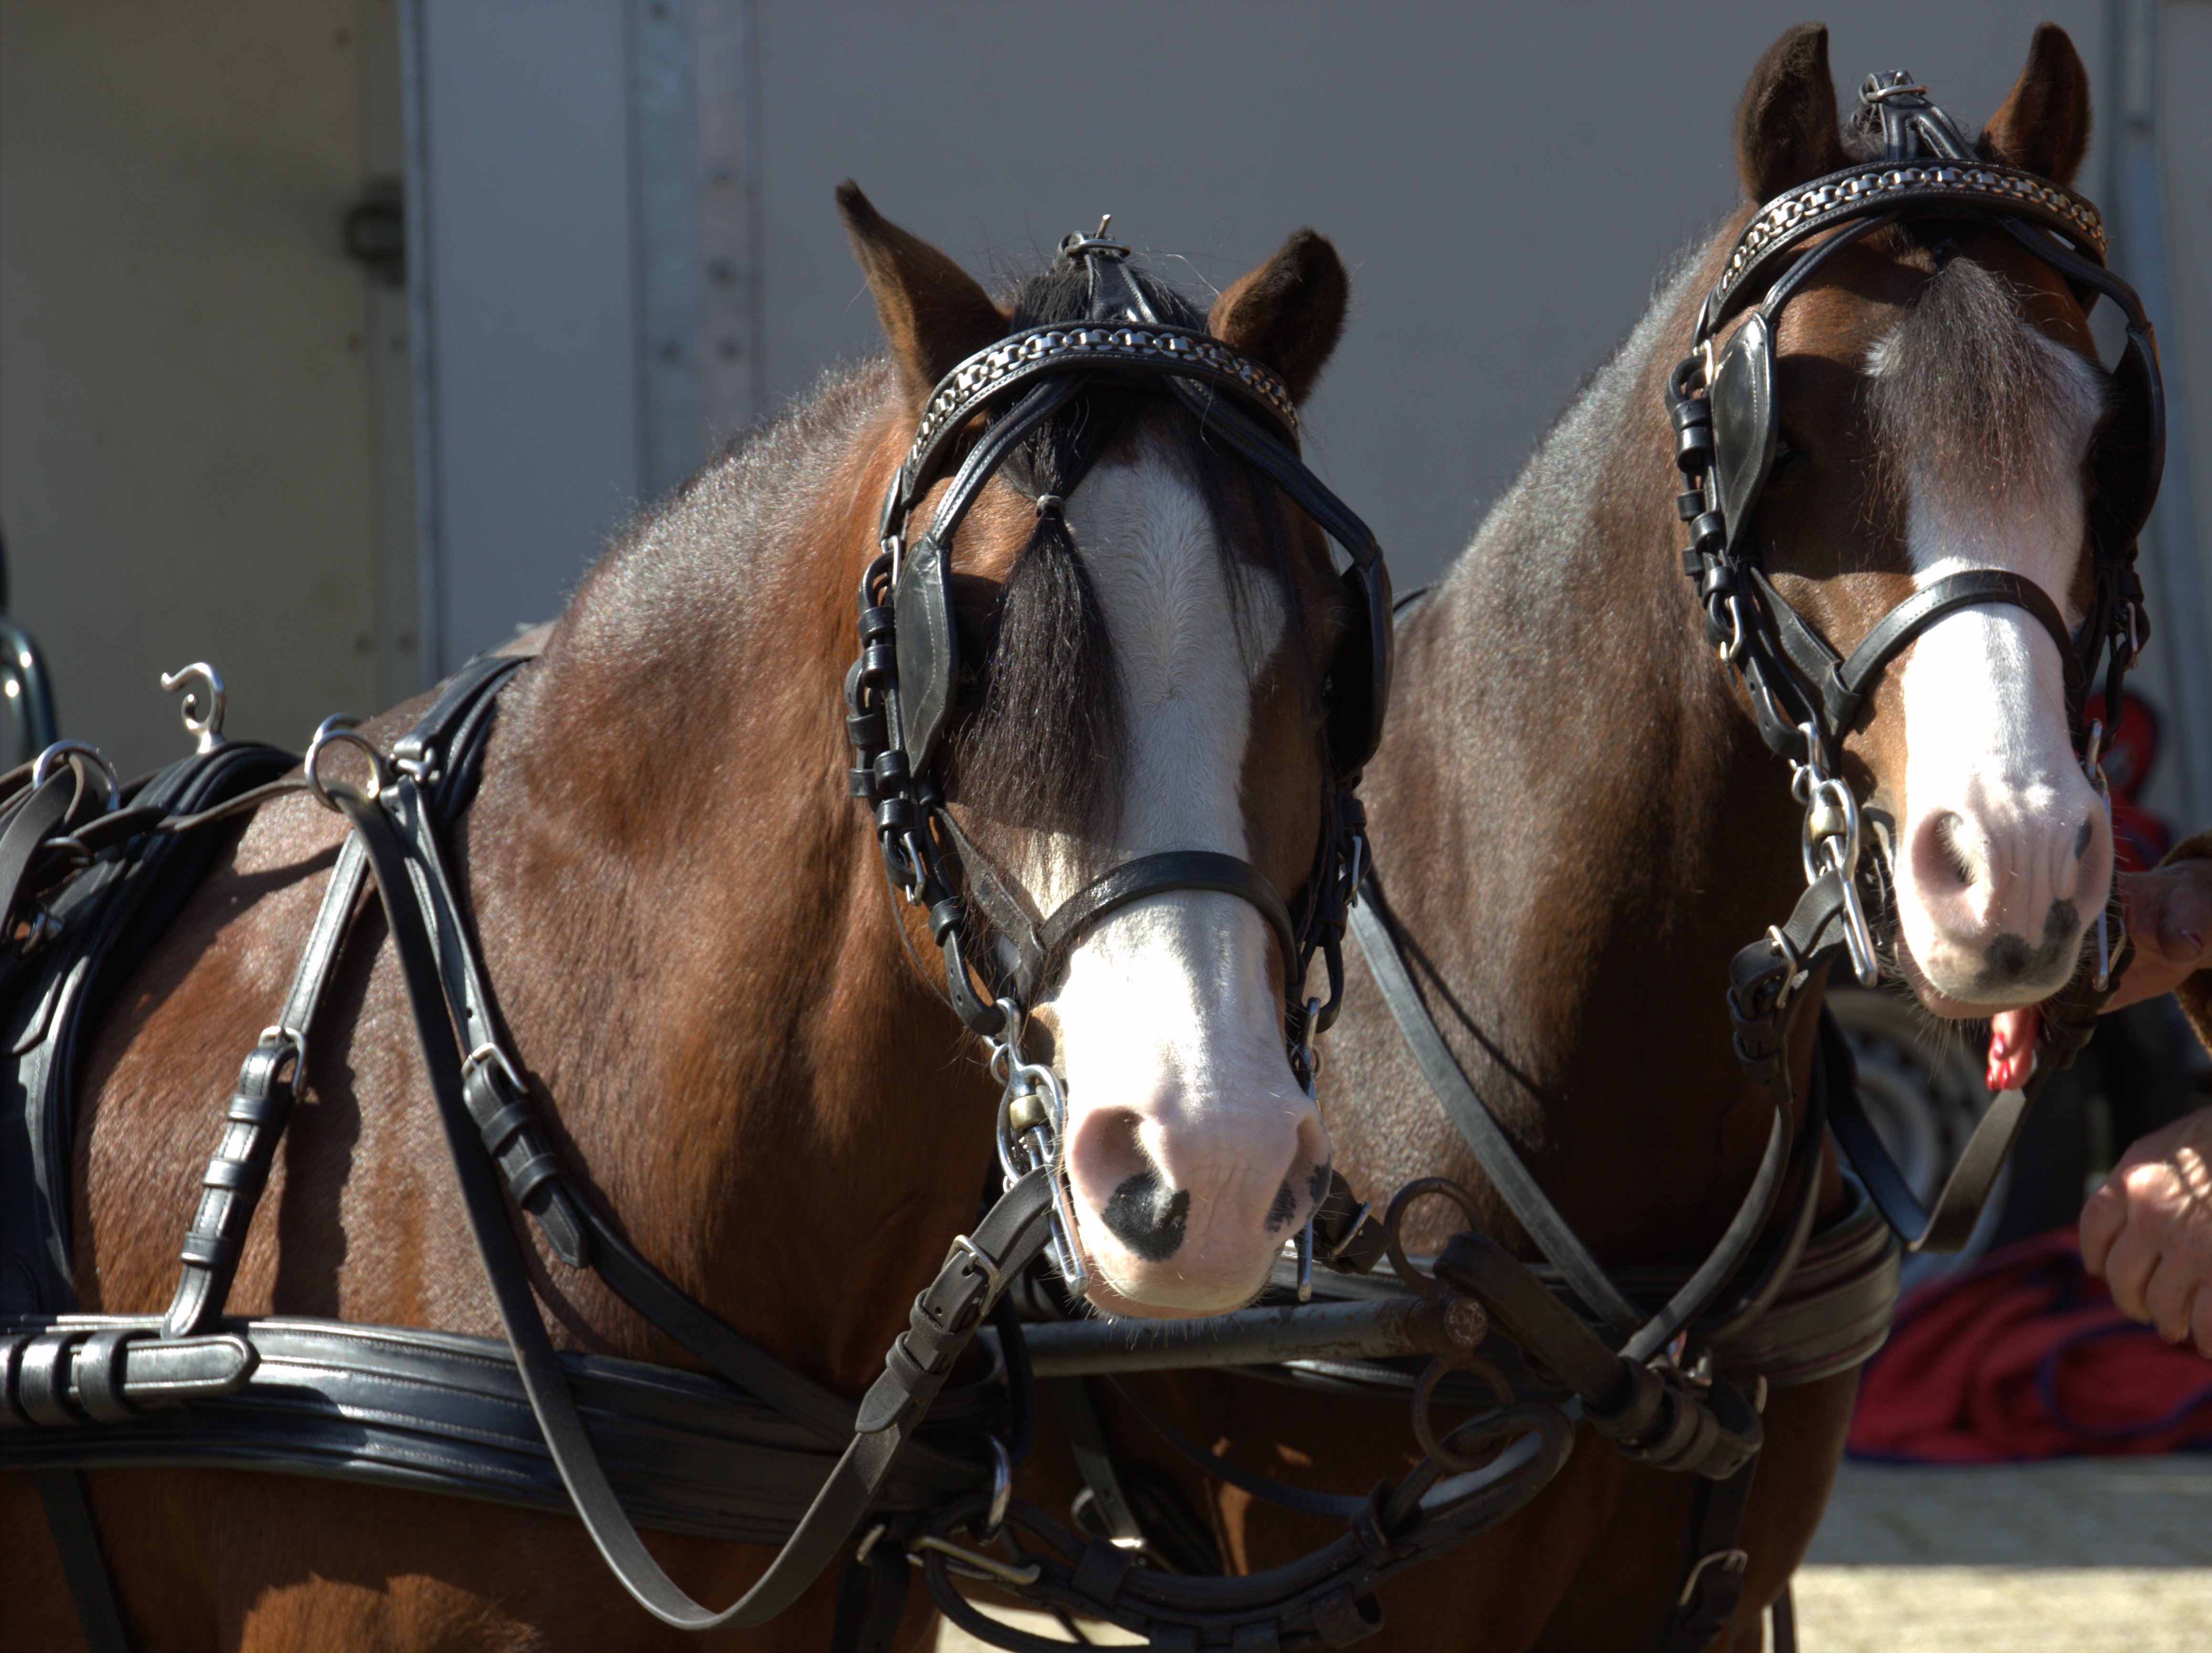
horse, rein, stallion, bridle, horses, mare, horsehead, halter, western riding, equestrianism, pack animal, eventing, horse like mammal, horse harness, horse tack, animal sports, english riding, equestrian sport